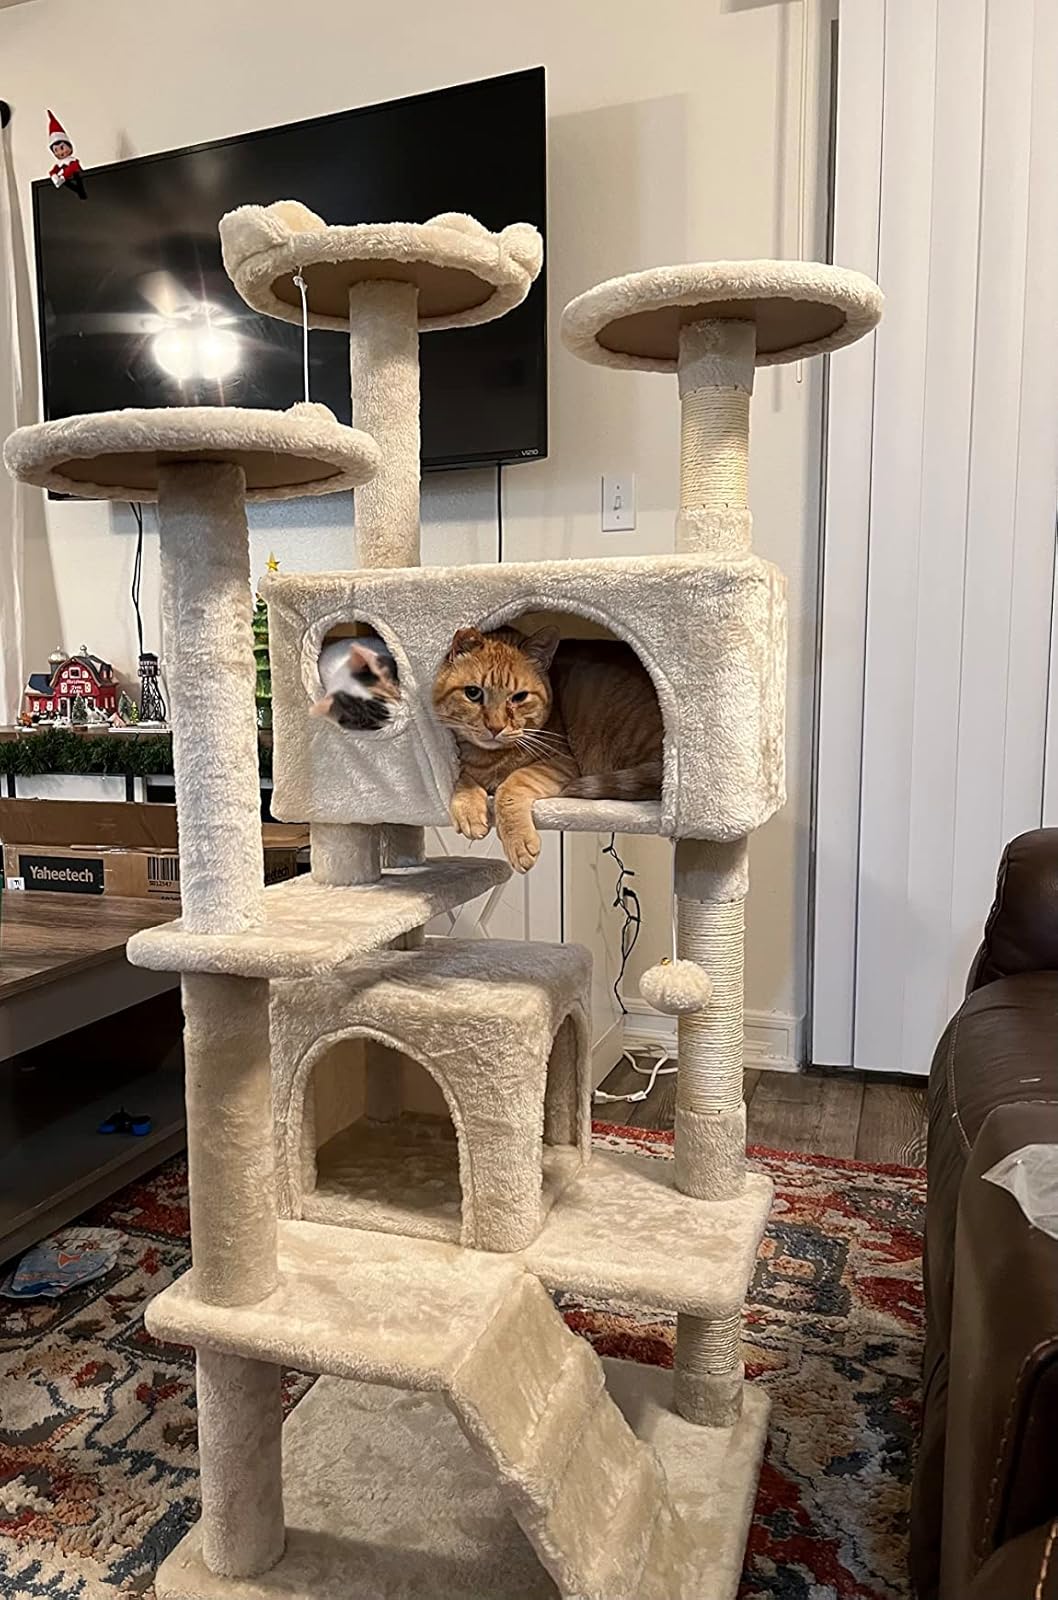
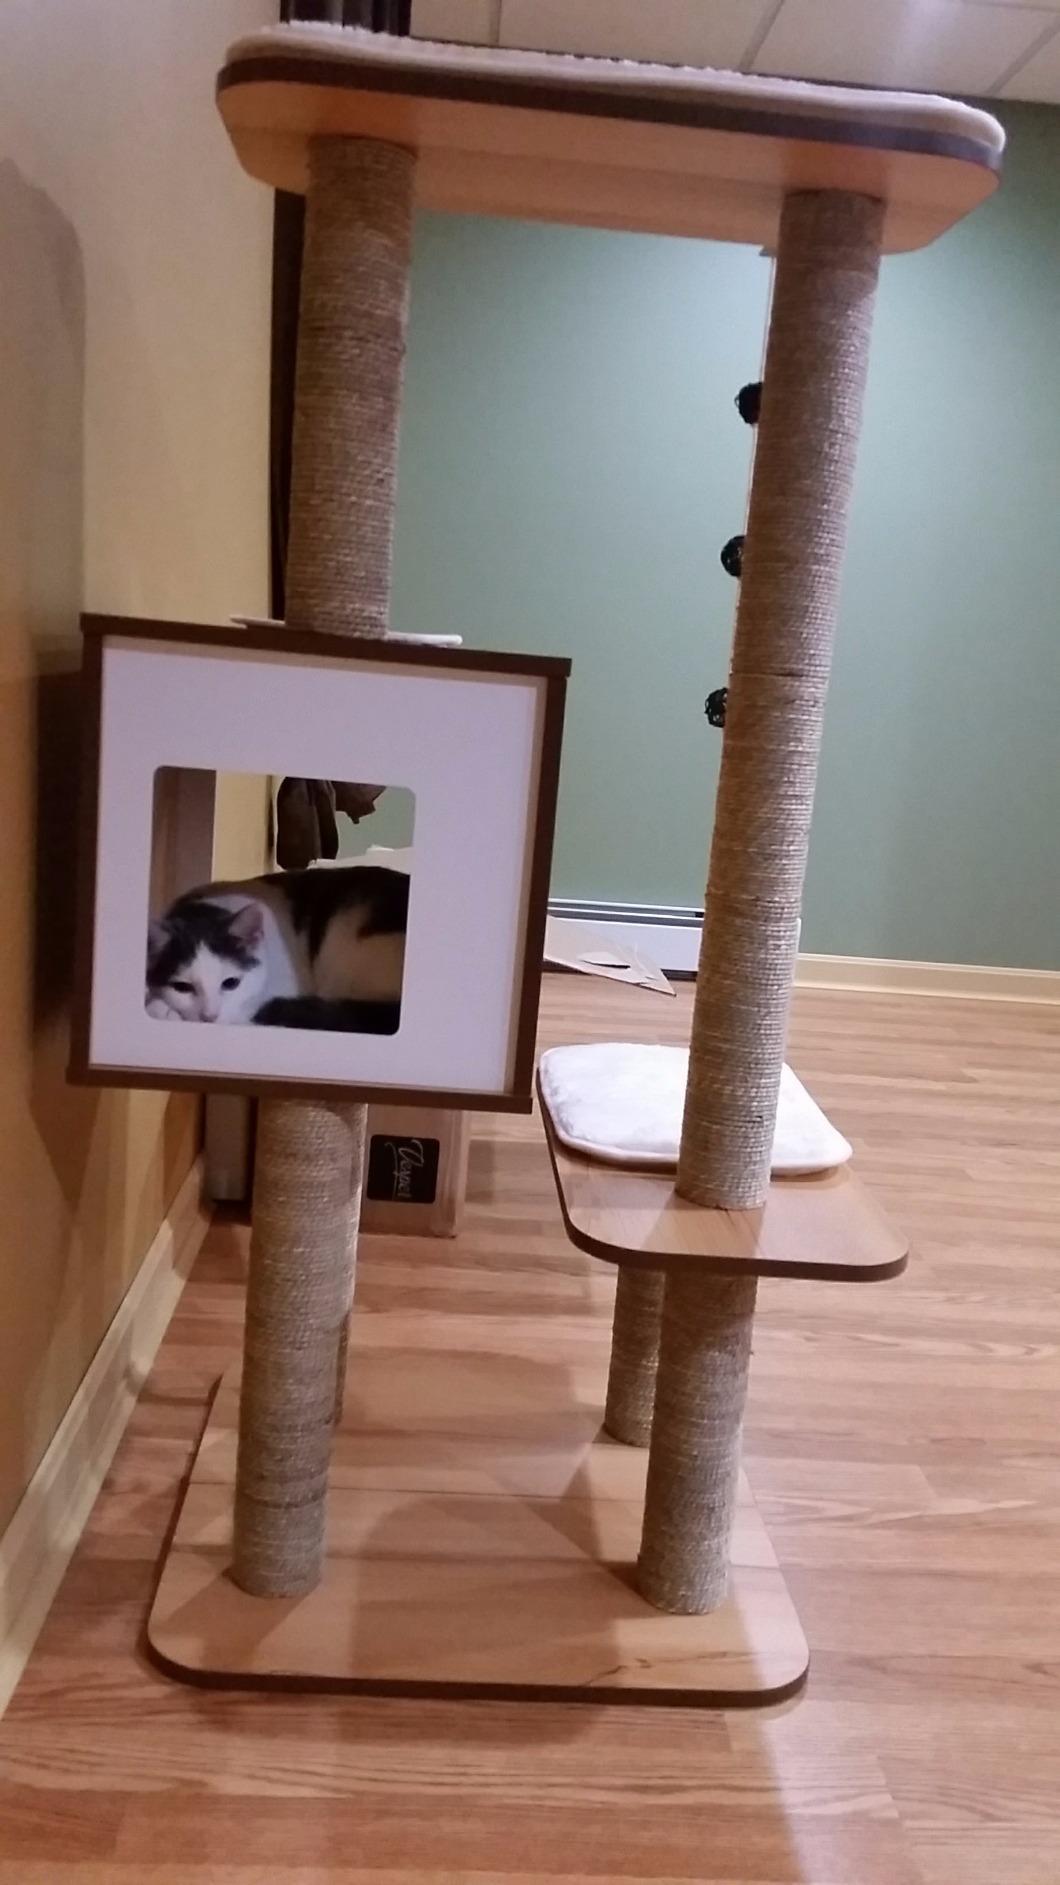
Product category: items_cat tree
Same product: no